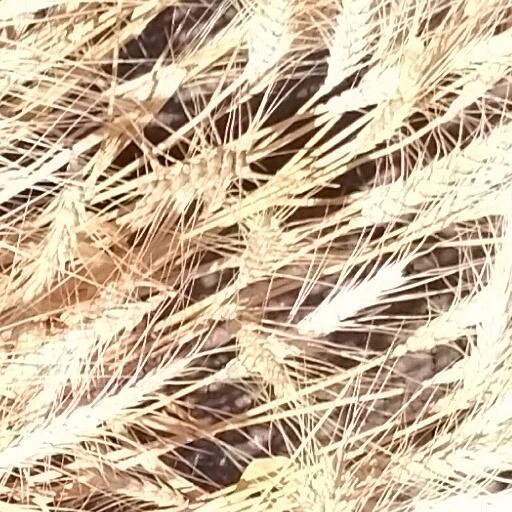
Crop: wheat